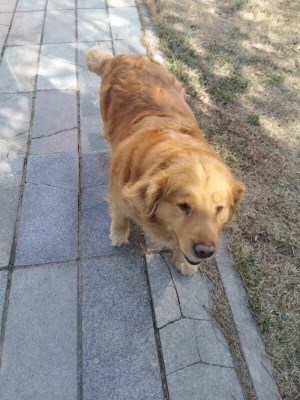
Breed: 5355-n000126-golden_retriever